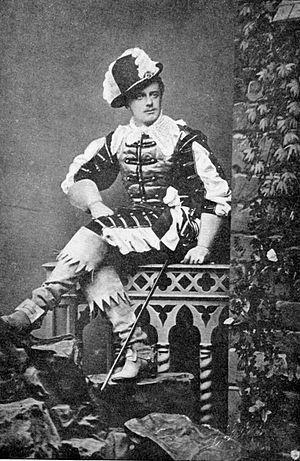
Bernhard von Bülow lors d'un bal costumé à Rome en 1875.
Bernhard Heinrich Martin Karl von Bülow est un homme d'État allemand ayant occupé plusieurs postes politiques dont celui de ministre des Affaires étrangères de 1897 à 1900 et celui de chancelier impérial de 1900 à 1909.